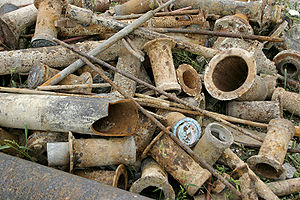
Jern / Teknologisk karakter / Brydning
Jernskrot – et vigtigt tilskud i fremstillingen af stål.
Jern er navnet på et tungmetal, et grundstof i det periodiske system med kemisk symbol Fe og atomnummer 26. Det er et metal og står i 4. periode og i 8. undergruppe, da der i det periodiske system både er hovedgrupper og undergrupper, og jern står i undergruppen.